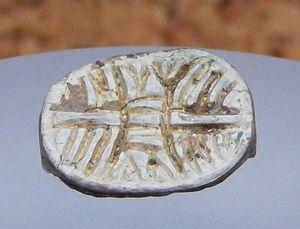
Les géants de Mont-Prama sont des statues en grès remontant à la période de l'histoire sarde dite de la culture nuragique. Découverts en 1974 par un agriculteur dans l'ouest de la Sardaigne, les fragments des statues ont été exhumés dans la localité de Mont'e Prama, sur le territoire de la commune de Cabras, dans la péninsule du Sinis une région de la province d'Oristano en Italie. D'une hauteur de 2 mètres à 2,5 mètres, elles auraient été taillées au plus tôt vers le Xᵉ siècle av. J.-C., même si cette datation fait débat, en particulier du fait de l'imprécision des premières fouilles. Les circonstances de leur destruction ne sont pas éclaircies et sont parfois mises en relation avec la prise de contrôle de la Sardaigne par les Carthaginois.